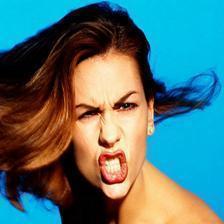
Image emotion (VAD): valence: -0.6, arousal: 0.8, dominance: 0.8
Candidate emotion words:
intimidated — valence: -0.646, arousal: 0.326, dominance: -0.584
emotional — valence: 0.558, arousal: 0.428, dominance: 0.052
fierce — valence: -0.438, arousal: 0.754, dominance: 0.518
hopeful — valence: 0.894, arousal: -0.286, dominance: 0.254
Best matching emotion: fierce